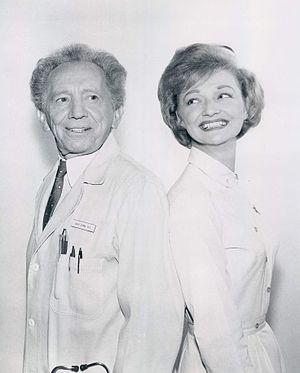
Ruth Foster est une actrice, monteuse et productrice américaine, née le 29 janvier 1920 à Cincinnati et décédée le 12 mai 2012 à Del Mar. Elle est connue surtout pour son rôle de Melinda Foster, la postière, dans la série La Petite Maison dans la prairie.